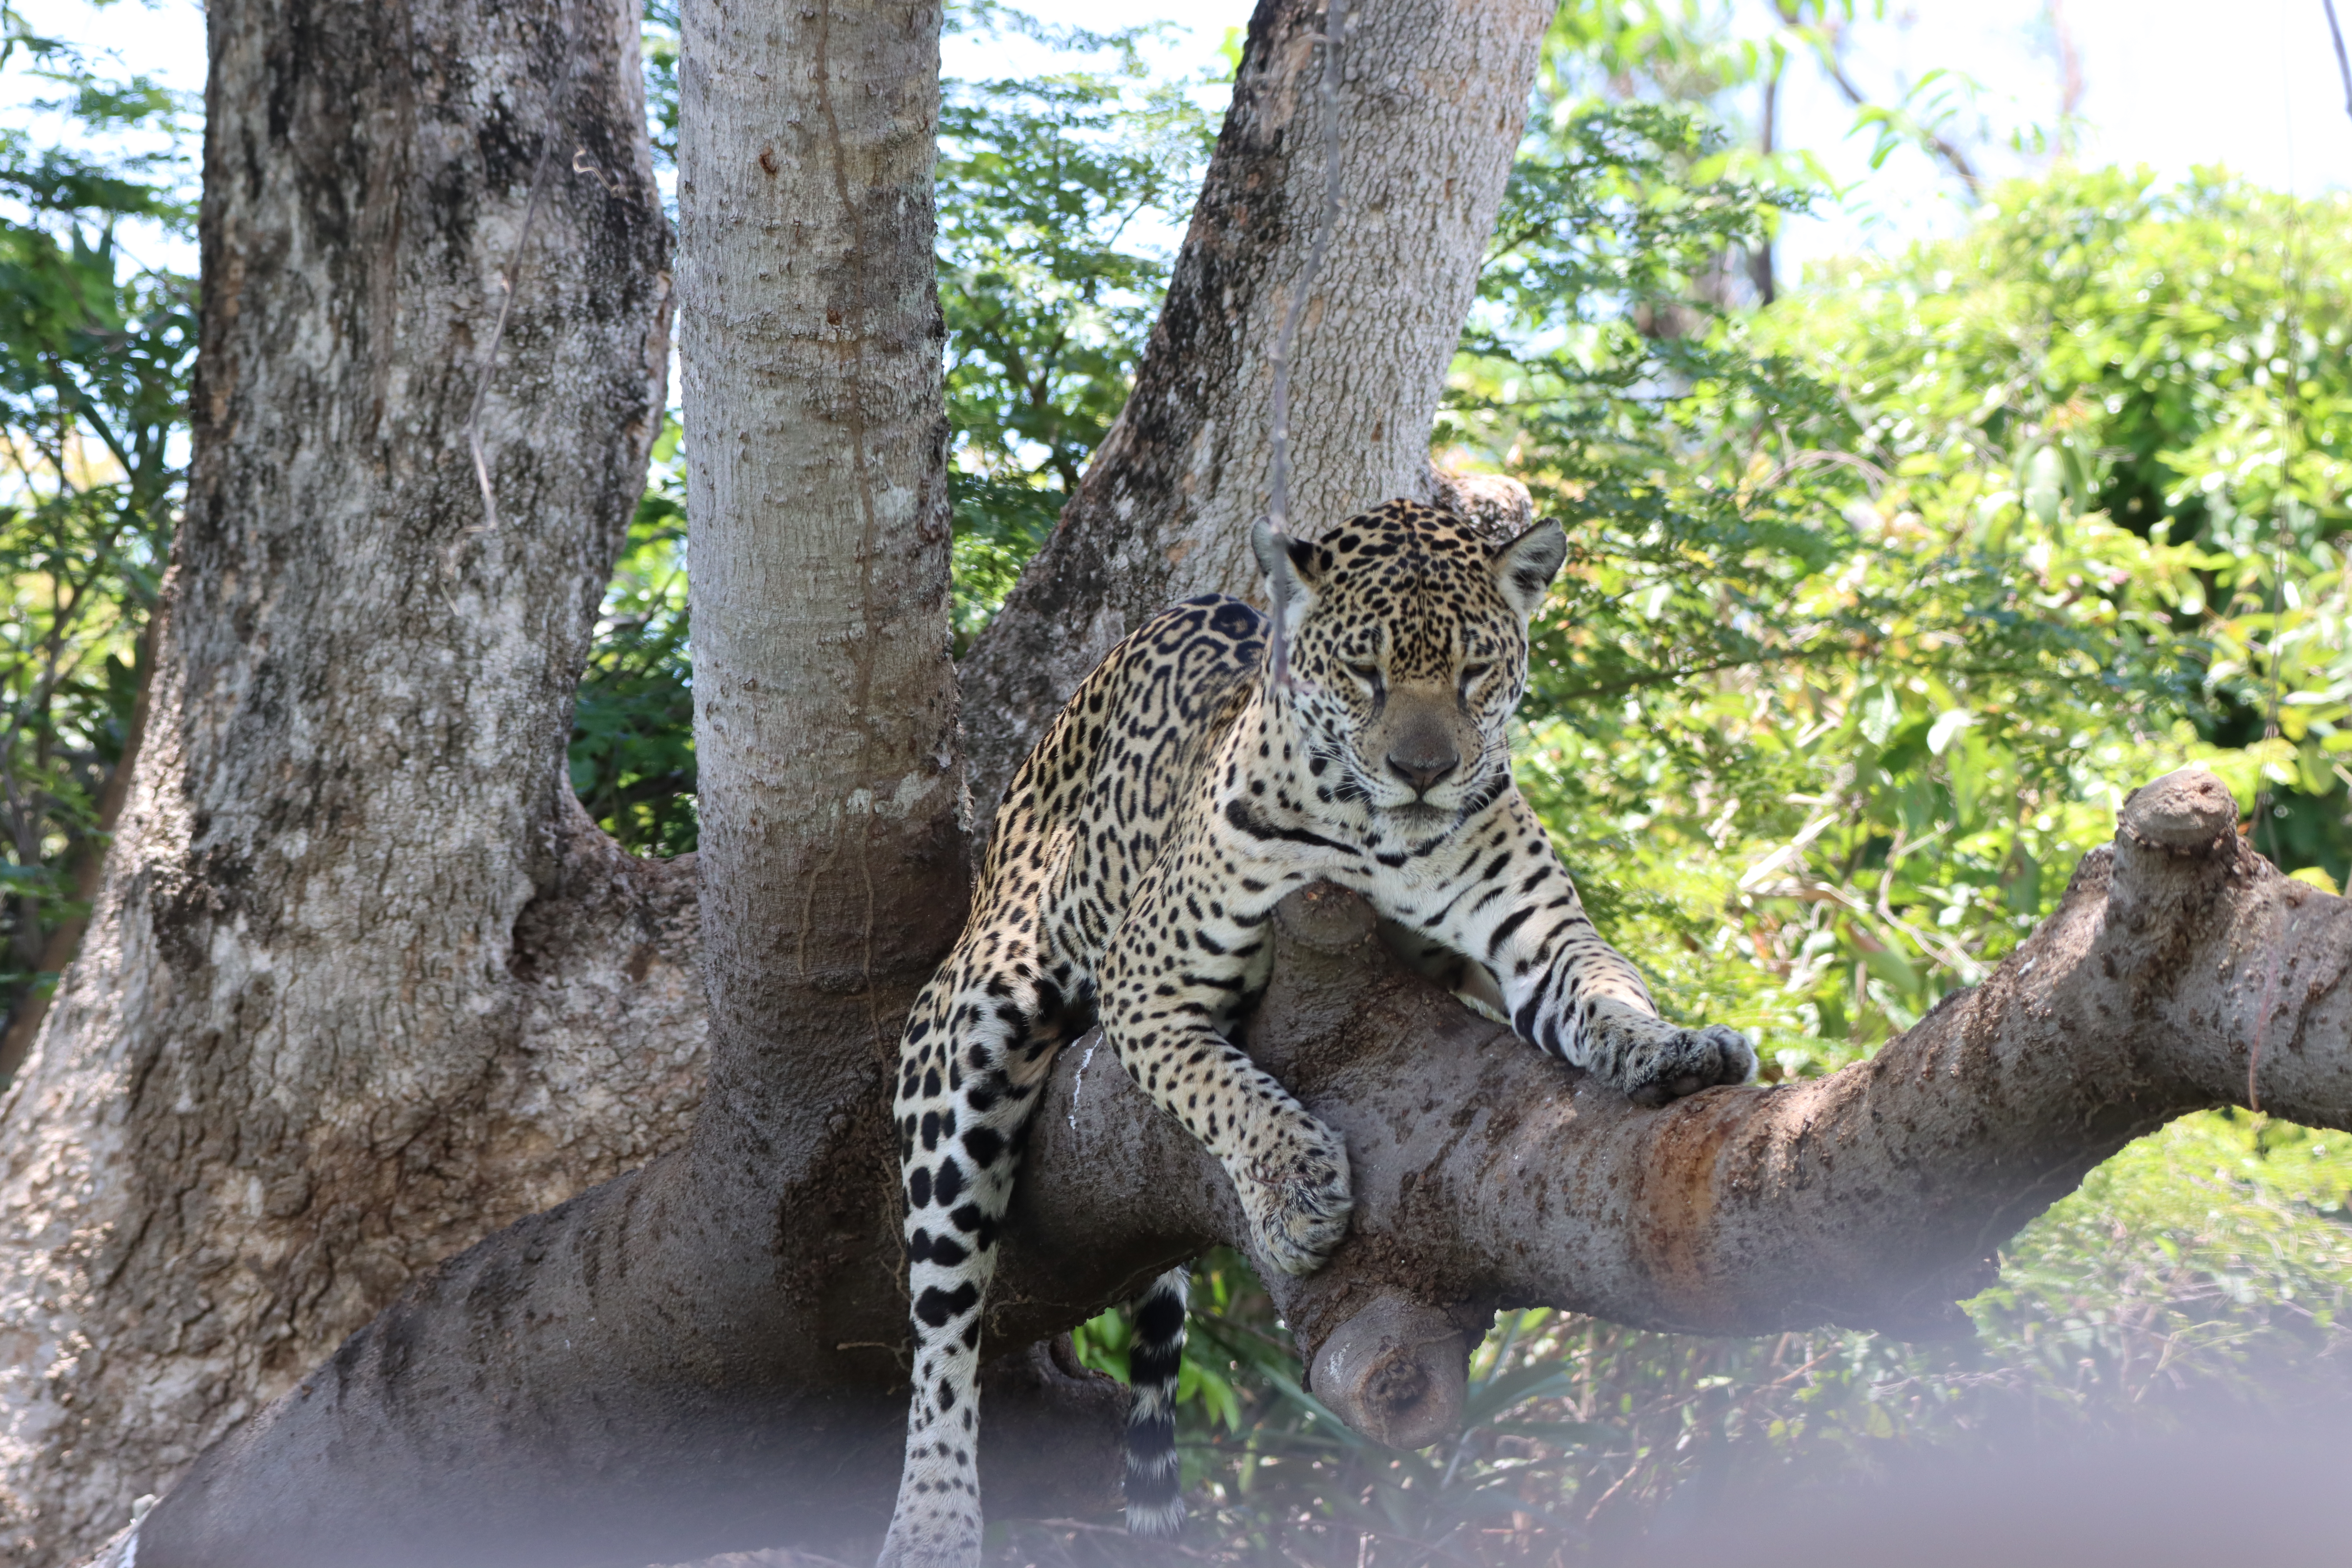
Jaguar: Medrosa